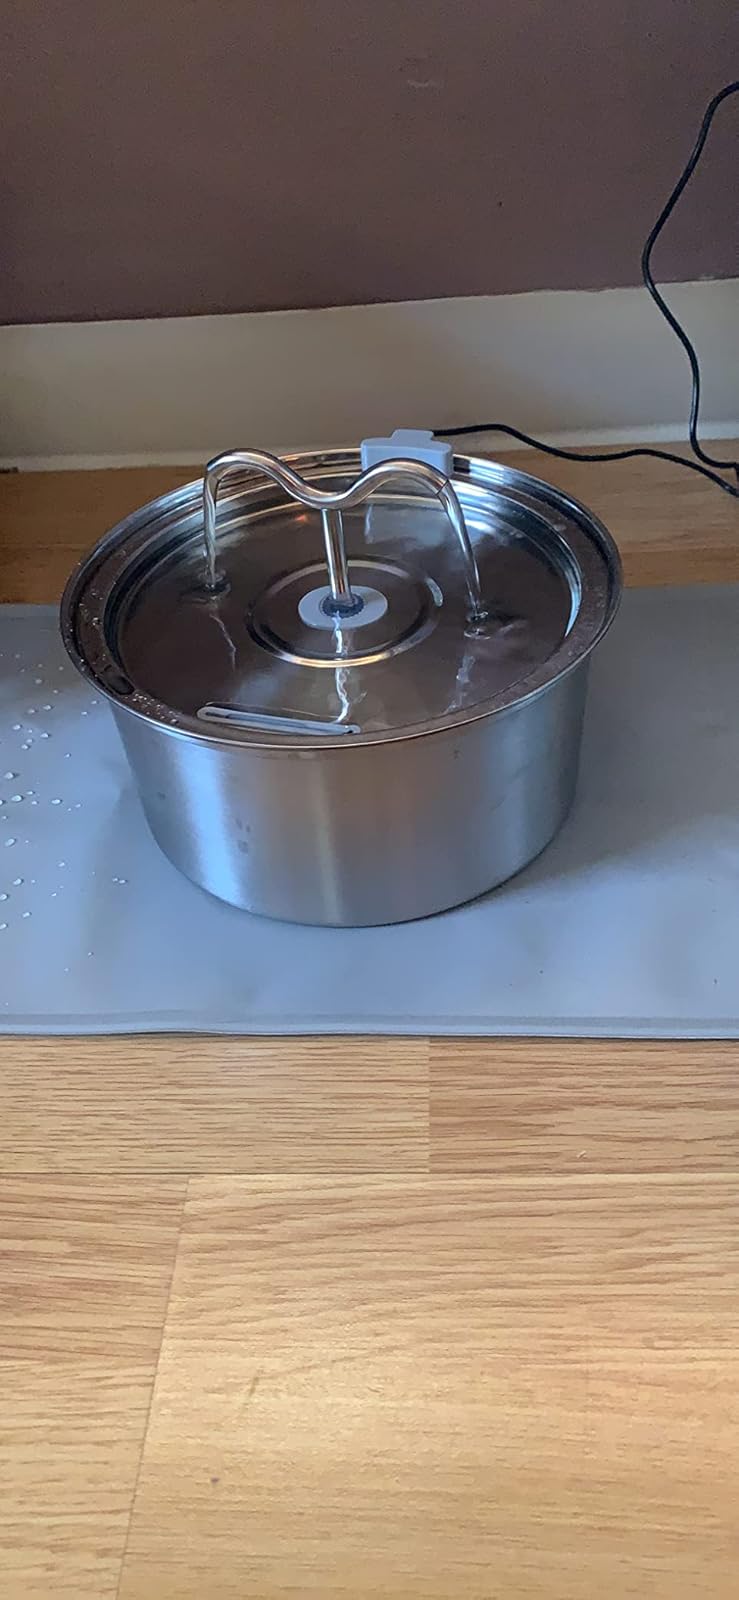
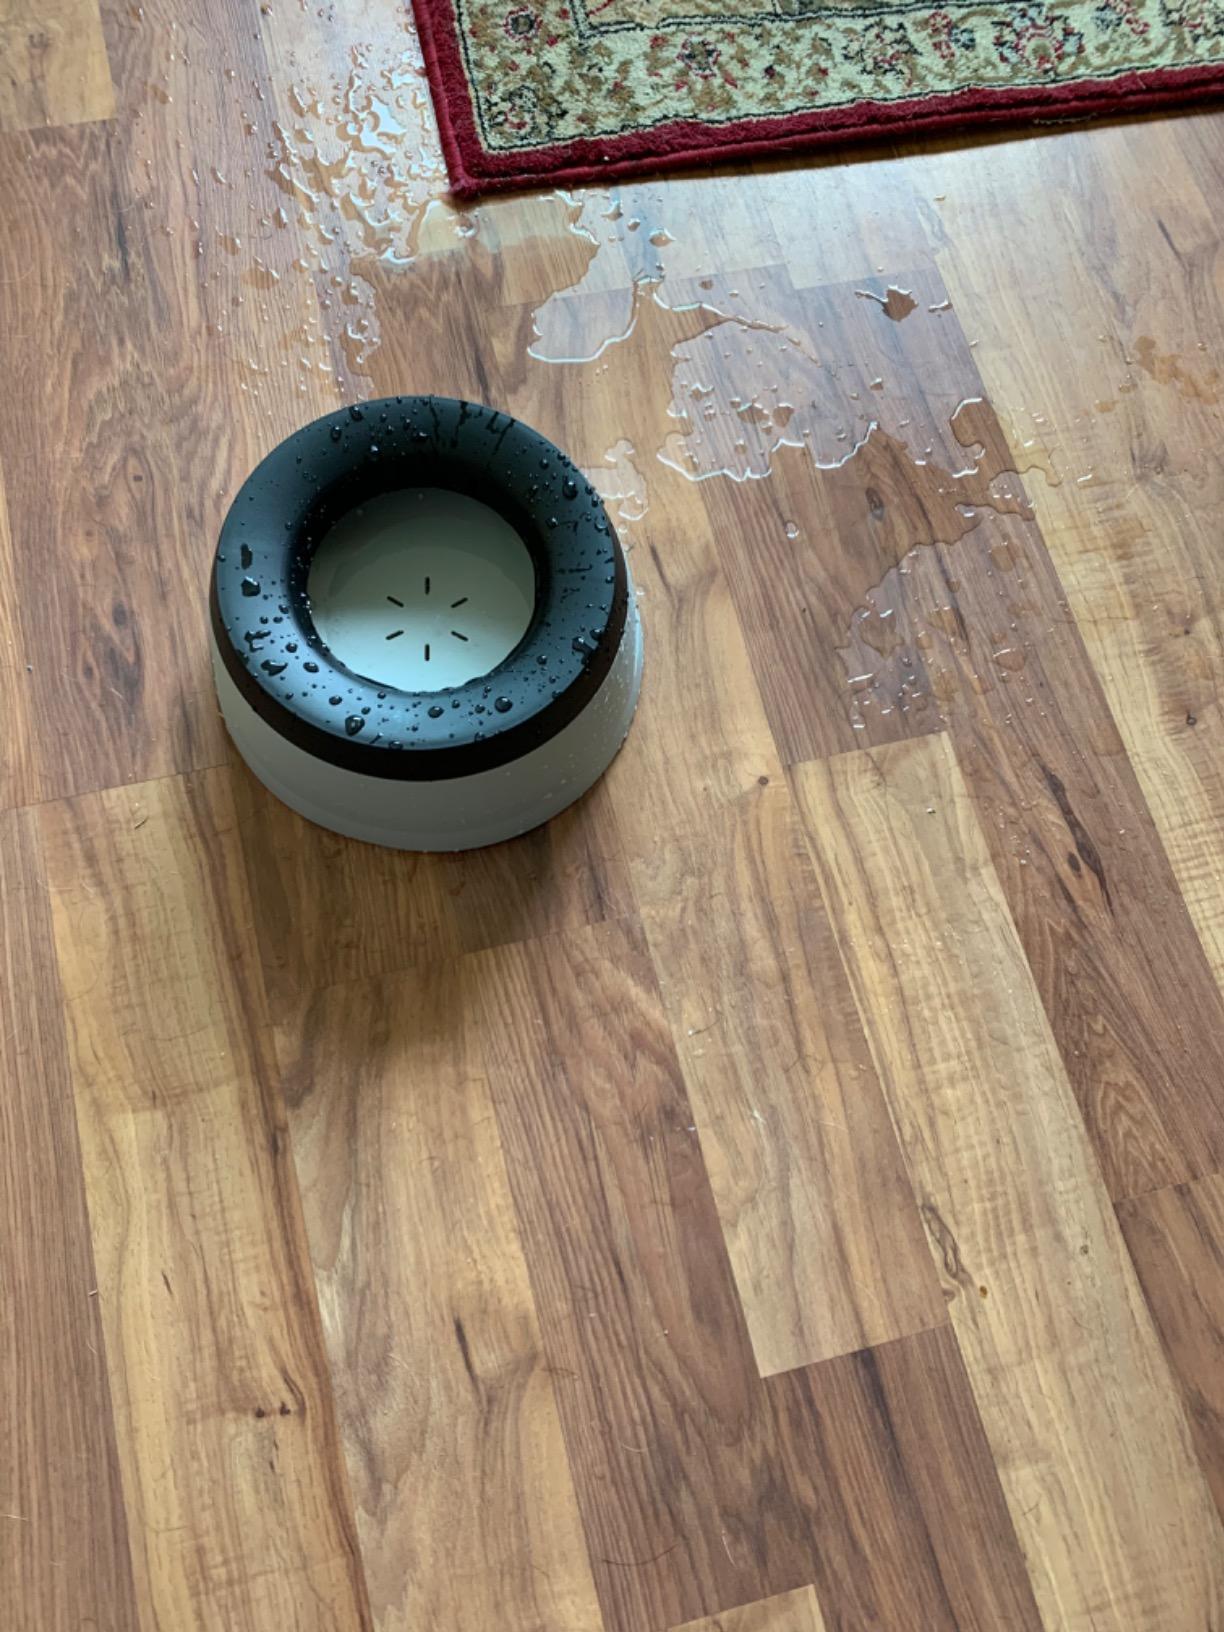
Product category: items_bowl
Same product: no